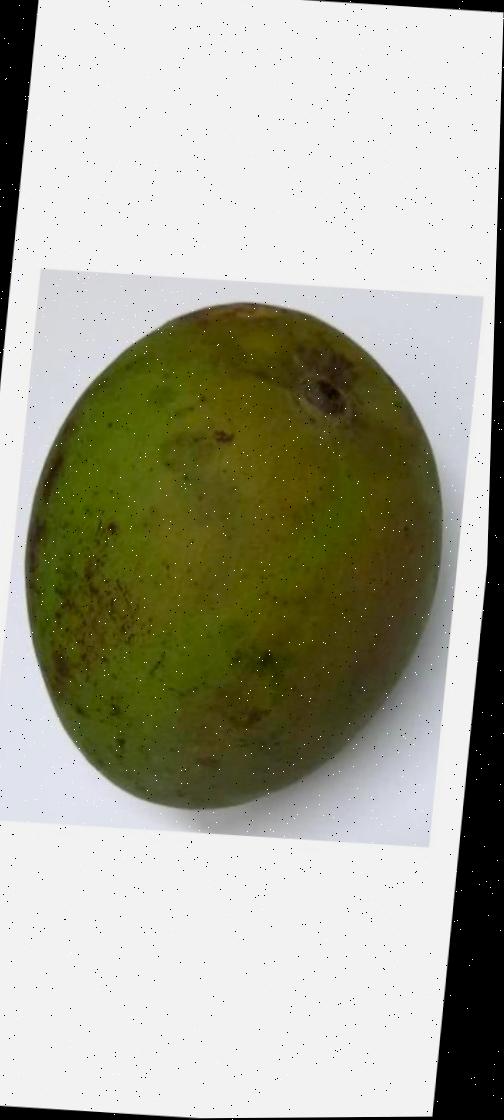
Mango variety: Harivanga